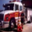
Label: truck